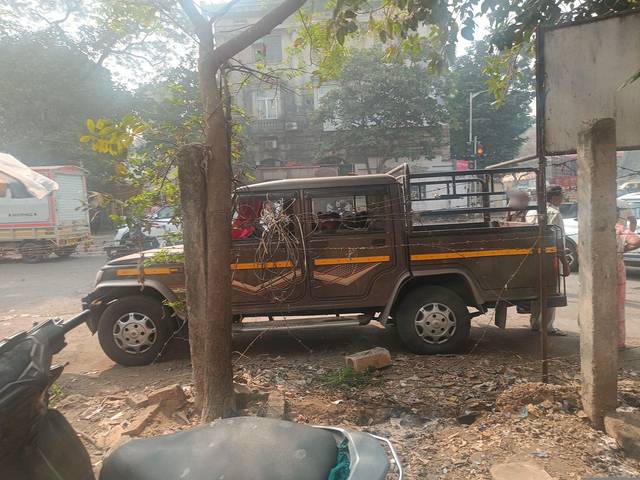
Region: India
Coordinates: 18.949, 72.841